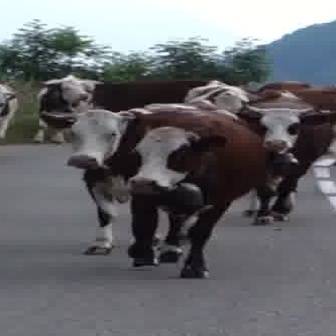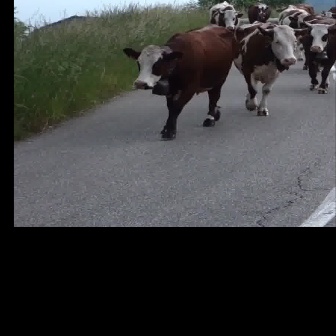
  Please identify the target specified by the bounding box [99,107,270,277] in the first image and locate it in the second image. Return the coordinates in [x_min,y_min,x_max,y_max] format.
Answer: [121,22,239,140]